OneChanbara: Bikini Zombie Slayers

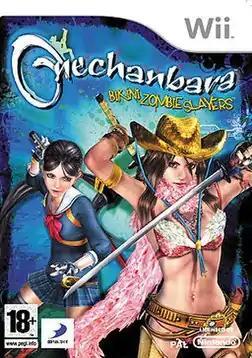
PAL cover art

is a hack and slash action horror video game developed by Tamsoft and published by D3 for Wii. It was released on February 7, 2008 in Japan, and on February 10, 2009 in North America. The fourth main installment in the "Onechanbara" series, "Bikini Zombie Slayers" is the sequel to "", and first game in the series to be released on a Nintendo platform.